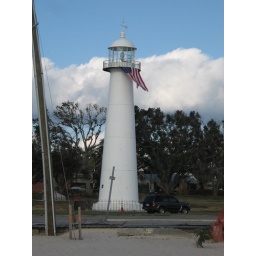
This is the lighthouse along the beach in Biloxi, MS, 14 months after Hurricane Katrina.